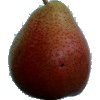
Label: Pear Forelle 1